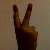
The image shows a hand gesture representing the number 2 in Indian Sign Language.